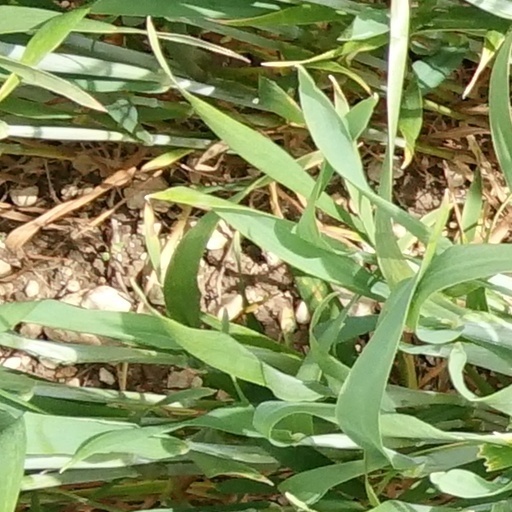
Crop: wheat